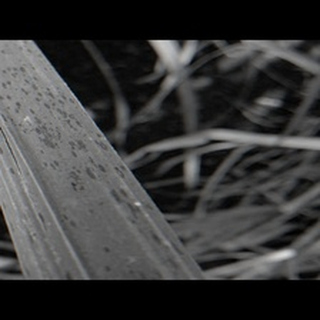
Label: sugarcane_rust